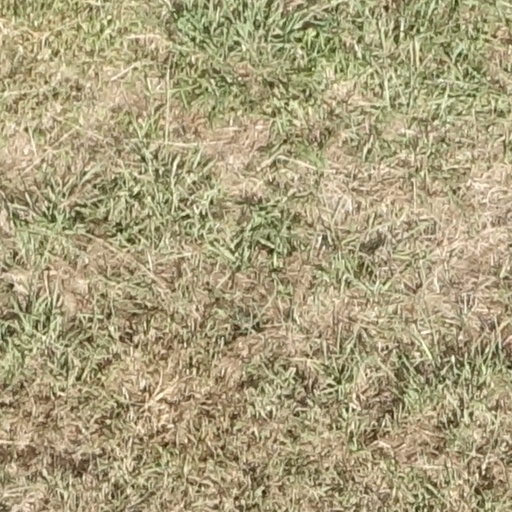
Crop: sorghum